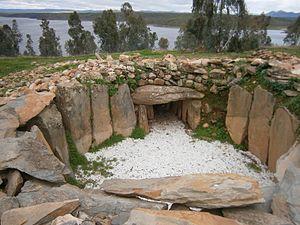
Cette liste non exhaustive recense les principaux sites mégalithiques en Estrémadure, en Espagne.